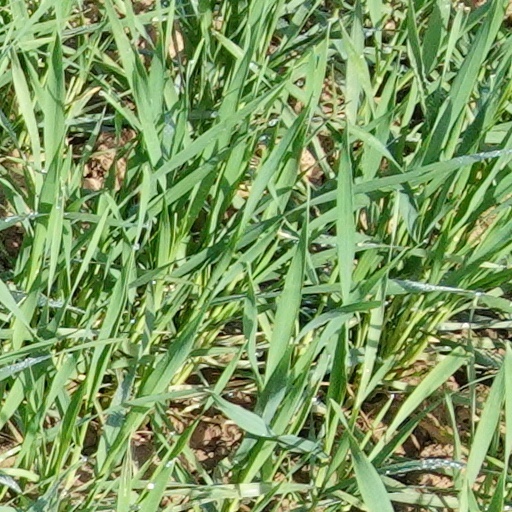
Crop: wheat